Thomas Maxfield (Methodist)

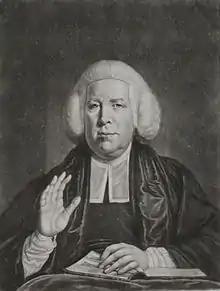
Thomas Maxfield, 1772 engraving

Thomas Maxfield (died 1784) was an English Wesleyan Methodist preacher. He was one of the earliest local preachers and began preaching in 1739. After a time in the army, he was ordained as a minister. After separating from John Wesley's movement in 1763, Maxfield led his own church. The two later reconciled on a personal level, but Maxfield never rejoined the Methodists.